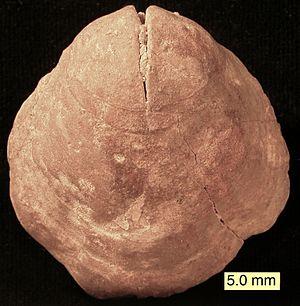
Cette liste des genres de brachiopodes est une tentative de regrouper tous les genres connus de l'embranchement des Brachiopoda ou brachiopodes, animaux marins pourvus de deux valves comme les mollusques bivalves mais avec un plan de symétrie complètement différent. De plus les brachiopodes possèdent à l'intérieur de leur coquille un organe, le lophophore, formant une sorte de bouche constituée de deux bras sur lesquels s'attachent des tentacules.
L'astroblème de Charlevoix désigne les restes d'un ancien cratère d'impact météoritique qui est situé dans la région de Charlevoix, au Québec. Avec un diamètre de 54 km, c'est, en date d'avril 2019, le onzième plus grand site d'impact identifié sur Terre, et le troisième plus grand au Canada, derrière ceux de Sudbury et de Manicouagan.